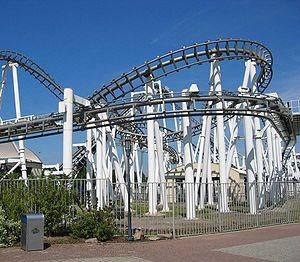
Les montagnes russes en métal sont, comme leur nom l'indique, des montagnes russes possédant la particularité d'être entièrement constituées d'acier. Il s'agit du modèle le plus courant de montagnes russes car elles sont particulièrement résistantes et nécessitent peu d'entretien.